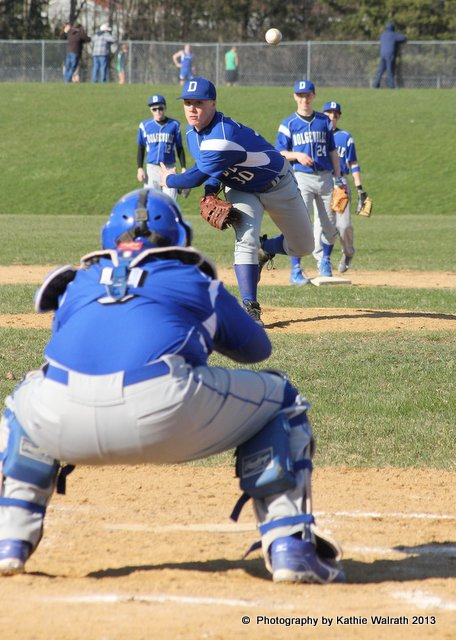
các cầu thủ bóng chày đang luyện tập ở trên sân